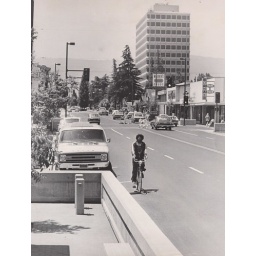
Norman's is Ristorante Bella Vita, and the building to its left is Tap Plastics. The enclosure the photographer is standing in is parking.